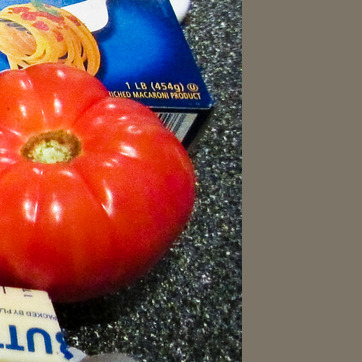
Material: food